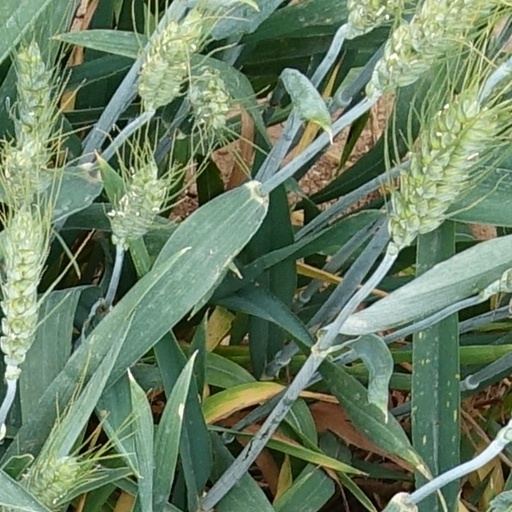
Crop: wheat